Gehana Vasisth

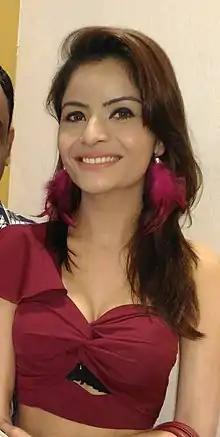
Gehana Vasisth in 2018

Vandana Tiwari known by her stage name Gehana Vasisth, is an Indian actress, model, and television presenter. After working for several brands as a model, she was crowned as Miss Asia Bikini.